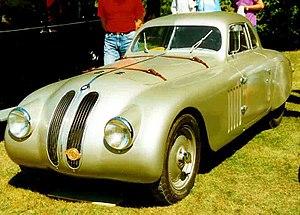
Les BMW 328 sont des modèles d'automobiles du constructeur allemand BMW construites entre 1936 et 1940, dessinée par Kurt Joachimson.